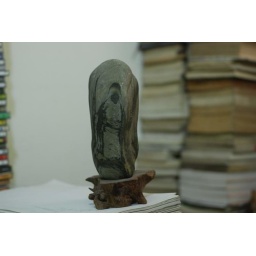
It's a very mysterious stone I found in a river almost eight years ago.